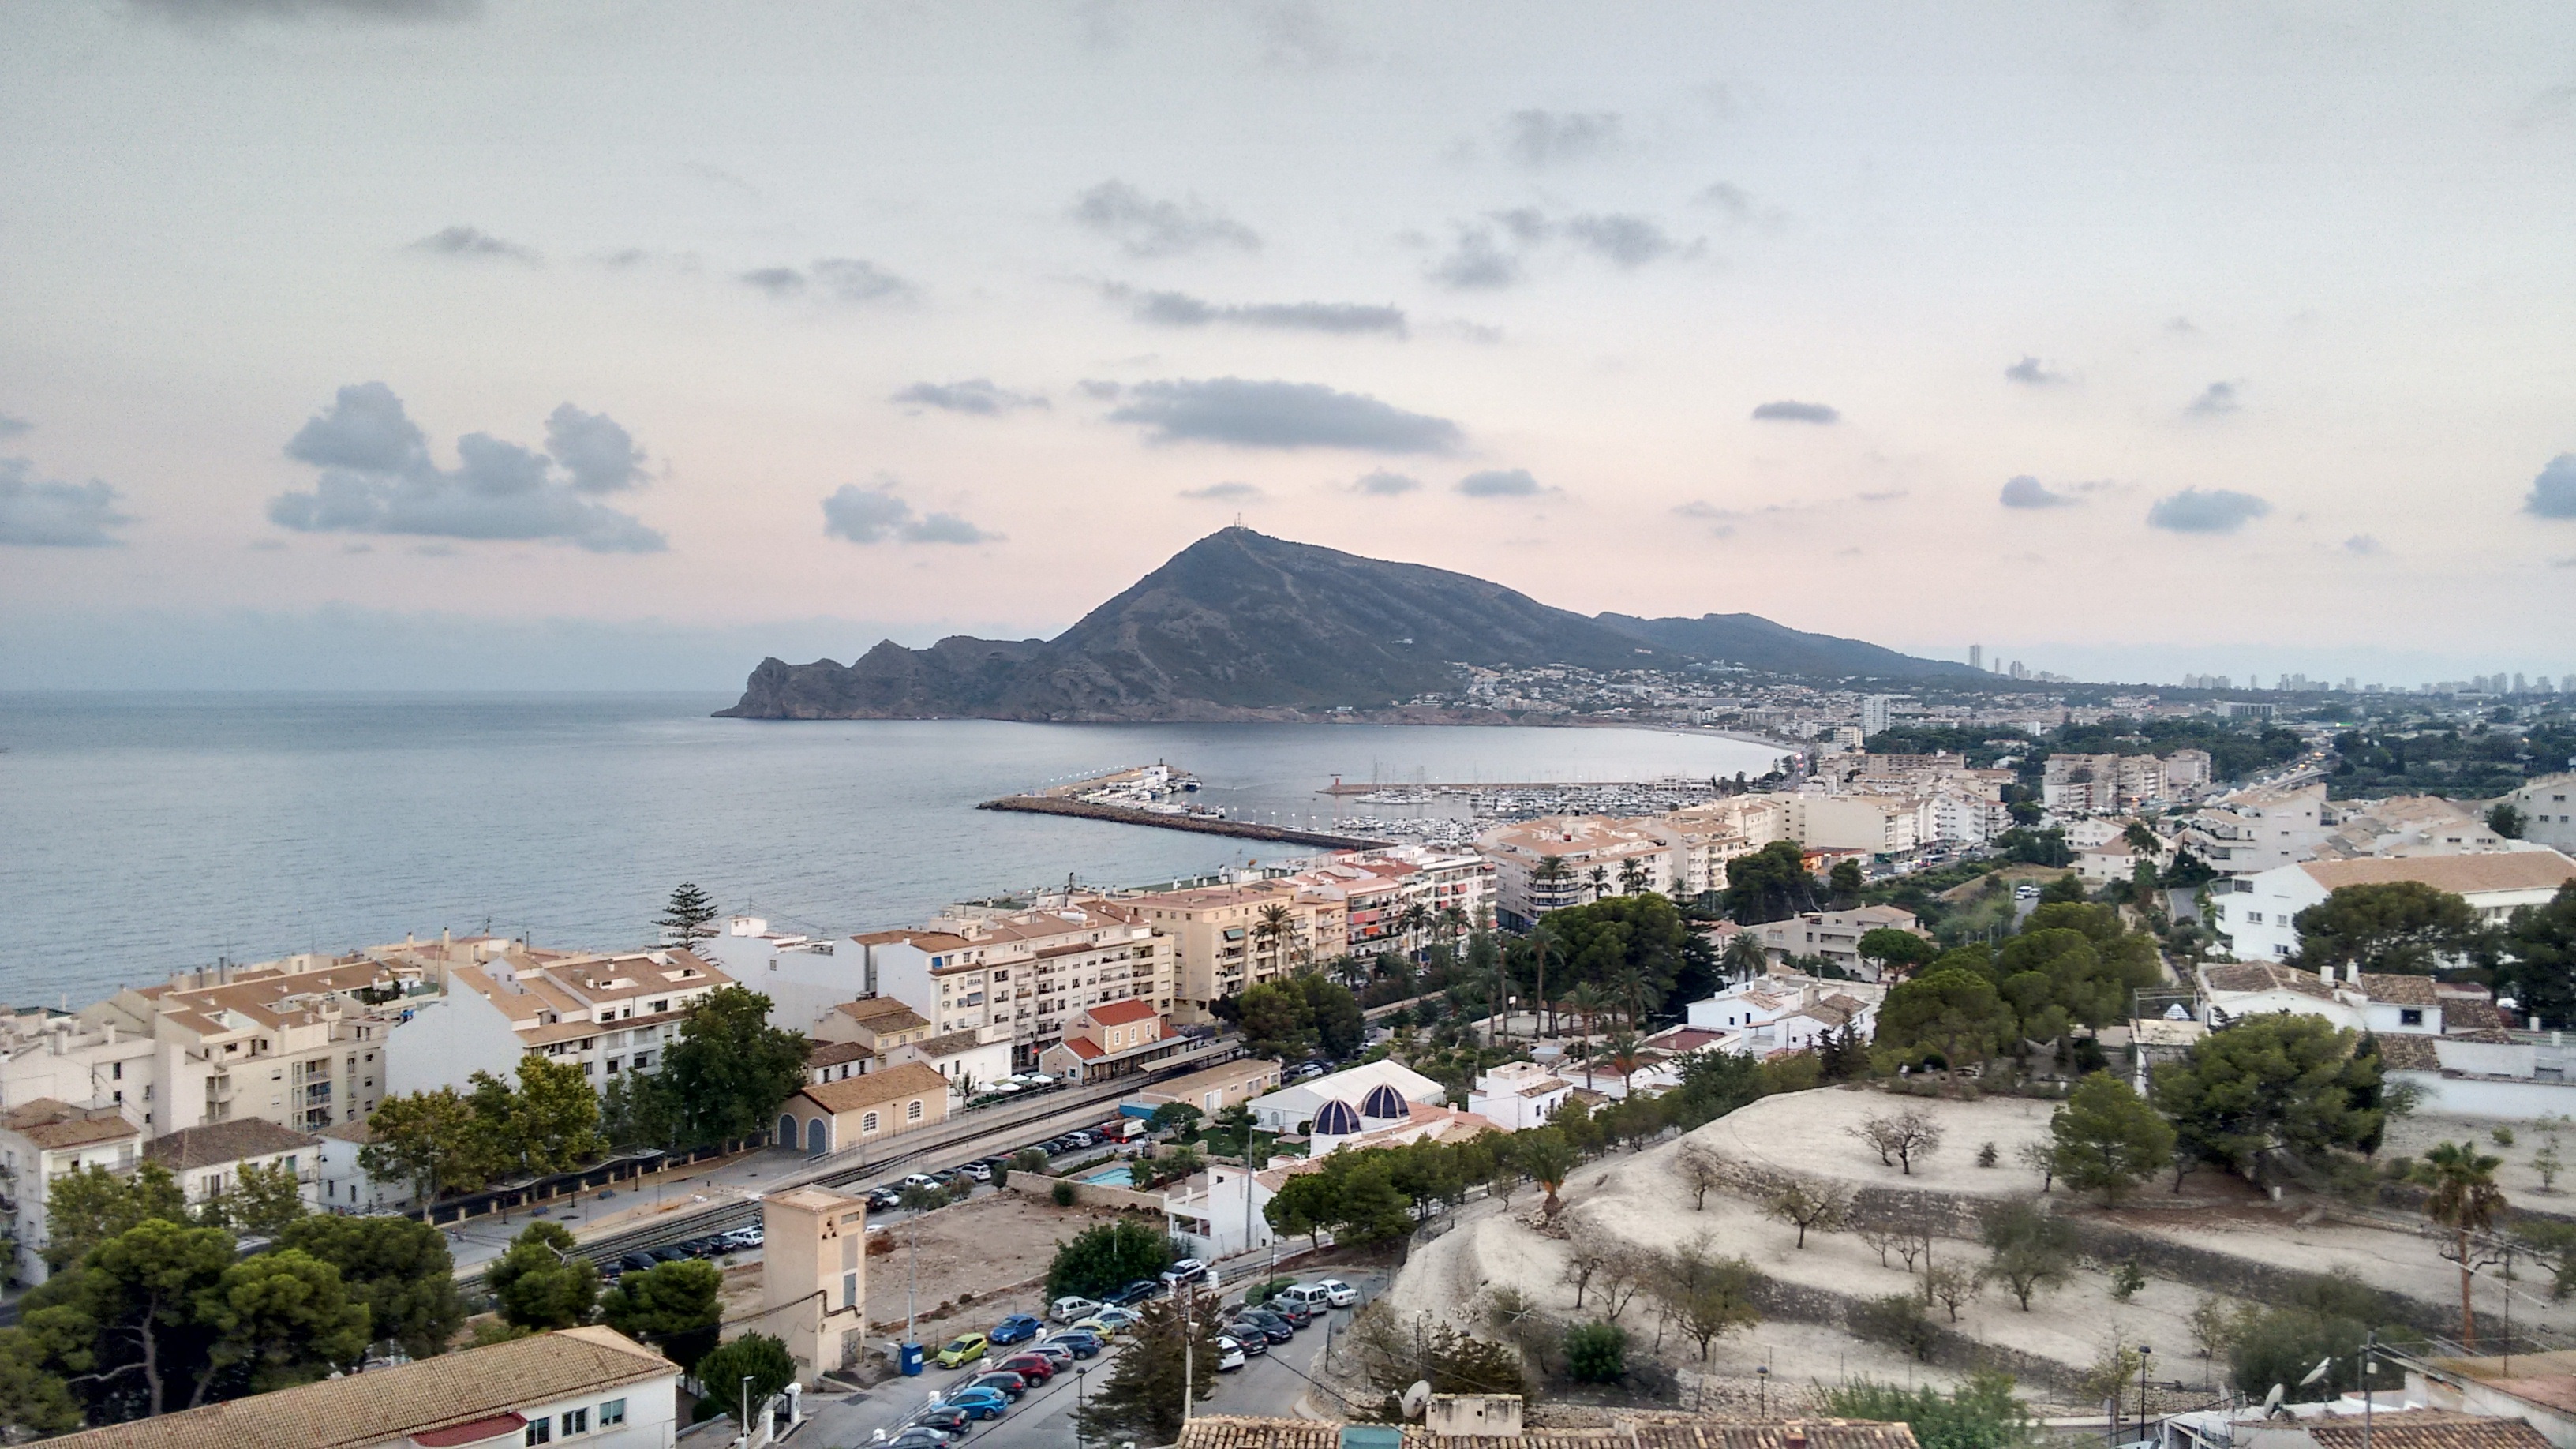
sea, coast, town, panorama, bay, cape, aerial photography